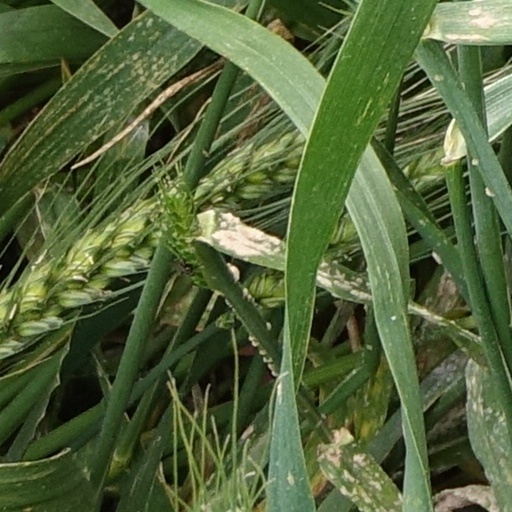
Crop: wheat